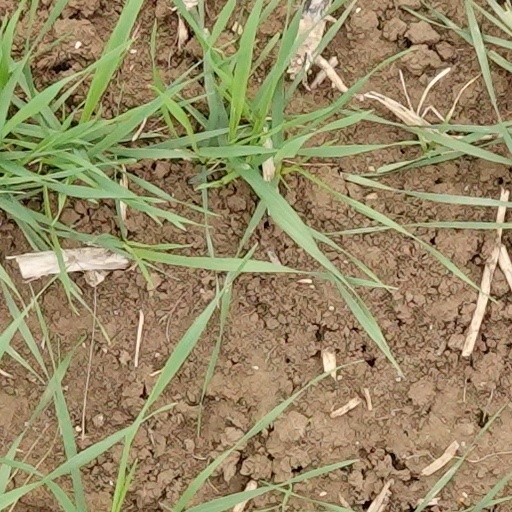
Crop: wheat